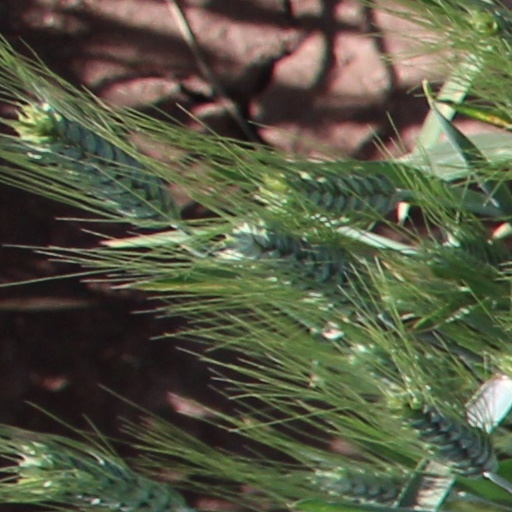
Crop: wheat